John Roberts (sportscaster)

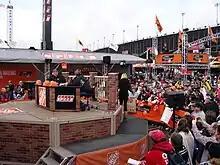
Roberts (furthest to the left at the table) on "NASCAR RaceDay" at Fontana in 2010

His career started in 1986 at WHSV TV in Harrisonburg, Virginia. He then worked at WBTV in Charlotte before moving to the Fox Network-owned Speed Channel to host "NASCAR RaceDay" and "NASCAR Victory Lane".